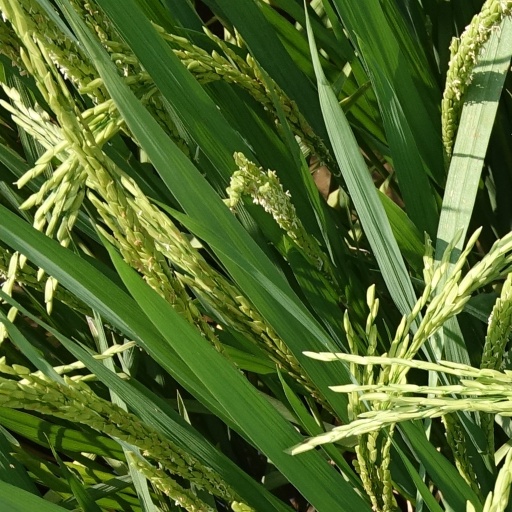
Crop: rice